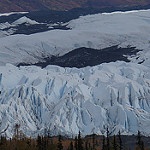
Label: glacier